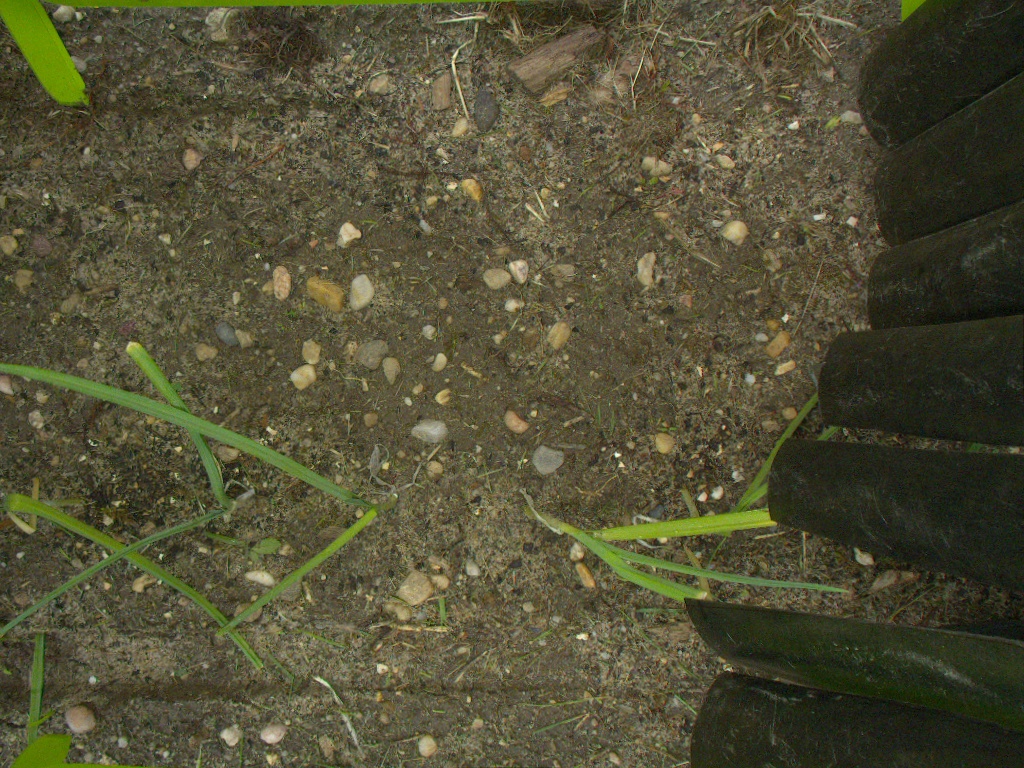
Crop: leek
Objects: leek, leek, leek, stem_leek, stem_leek, stem_leek